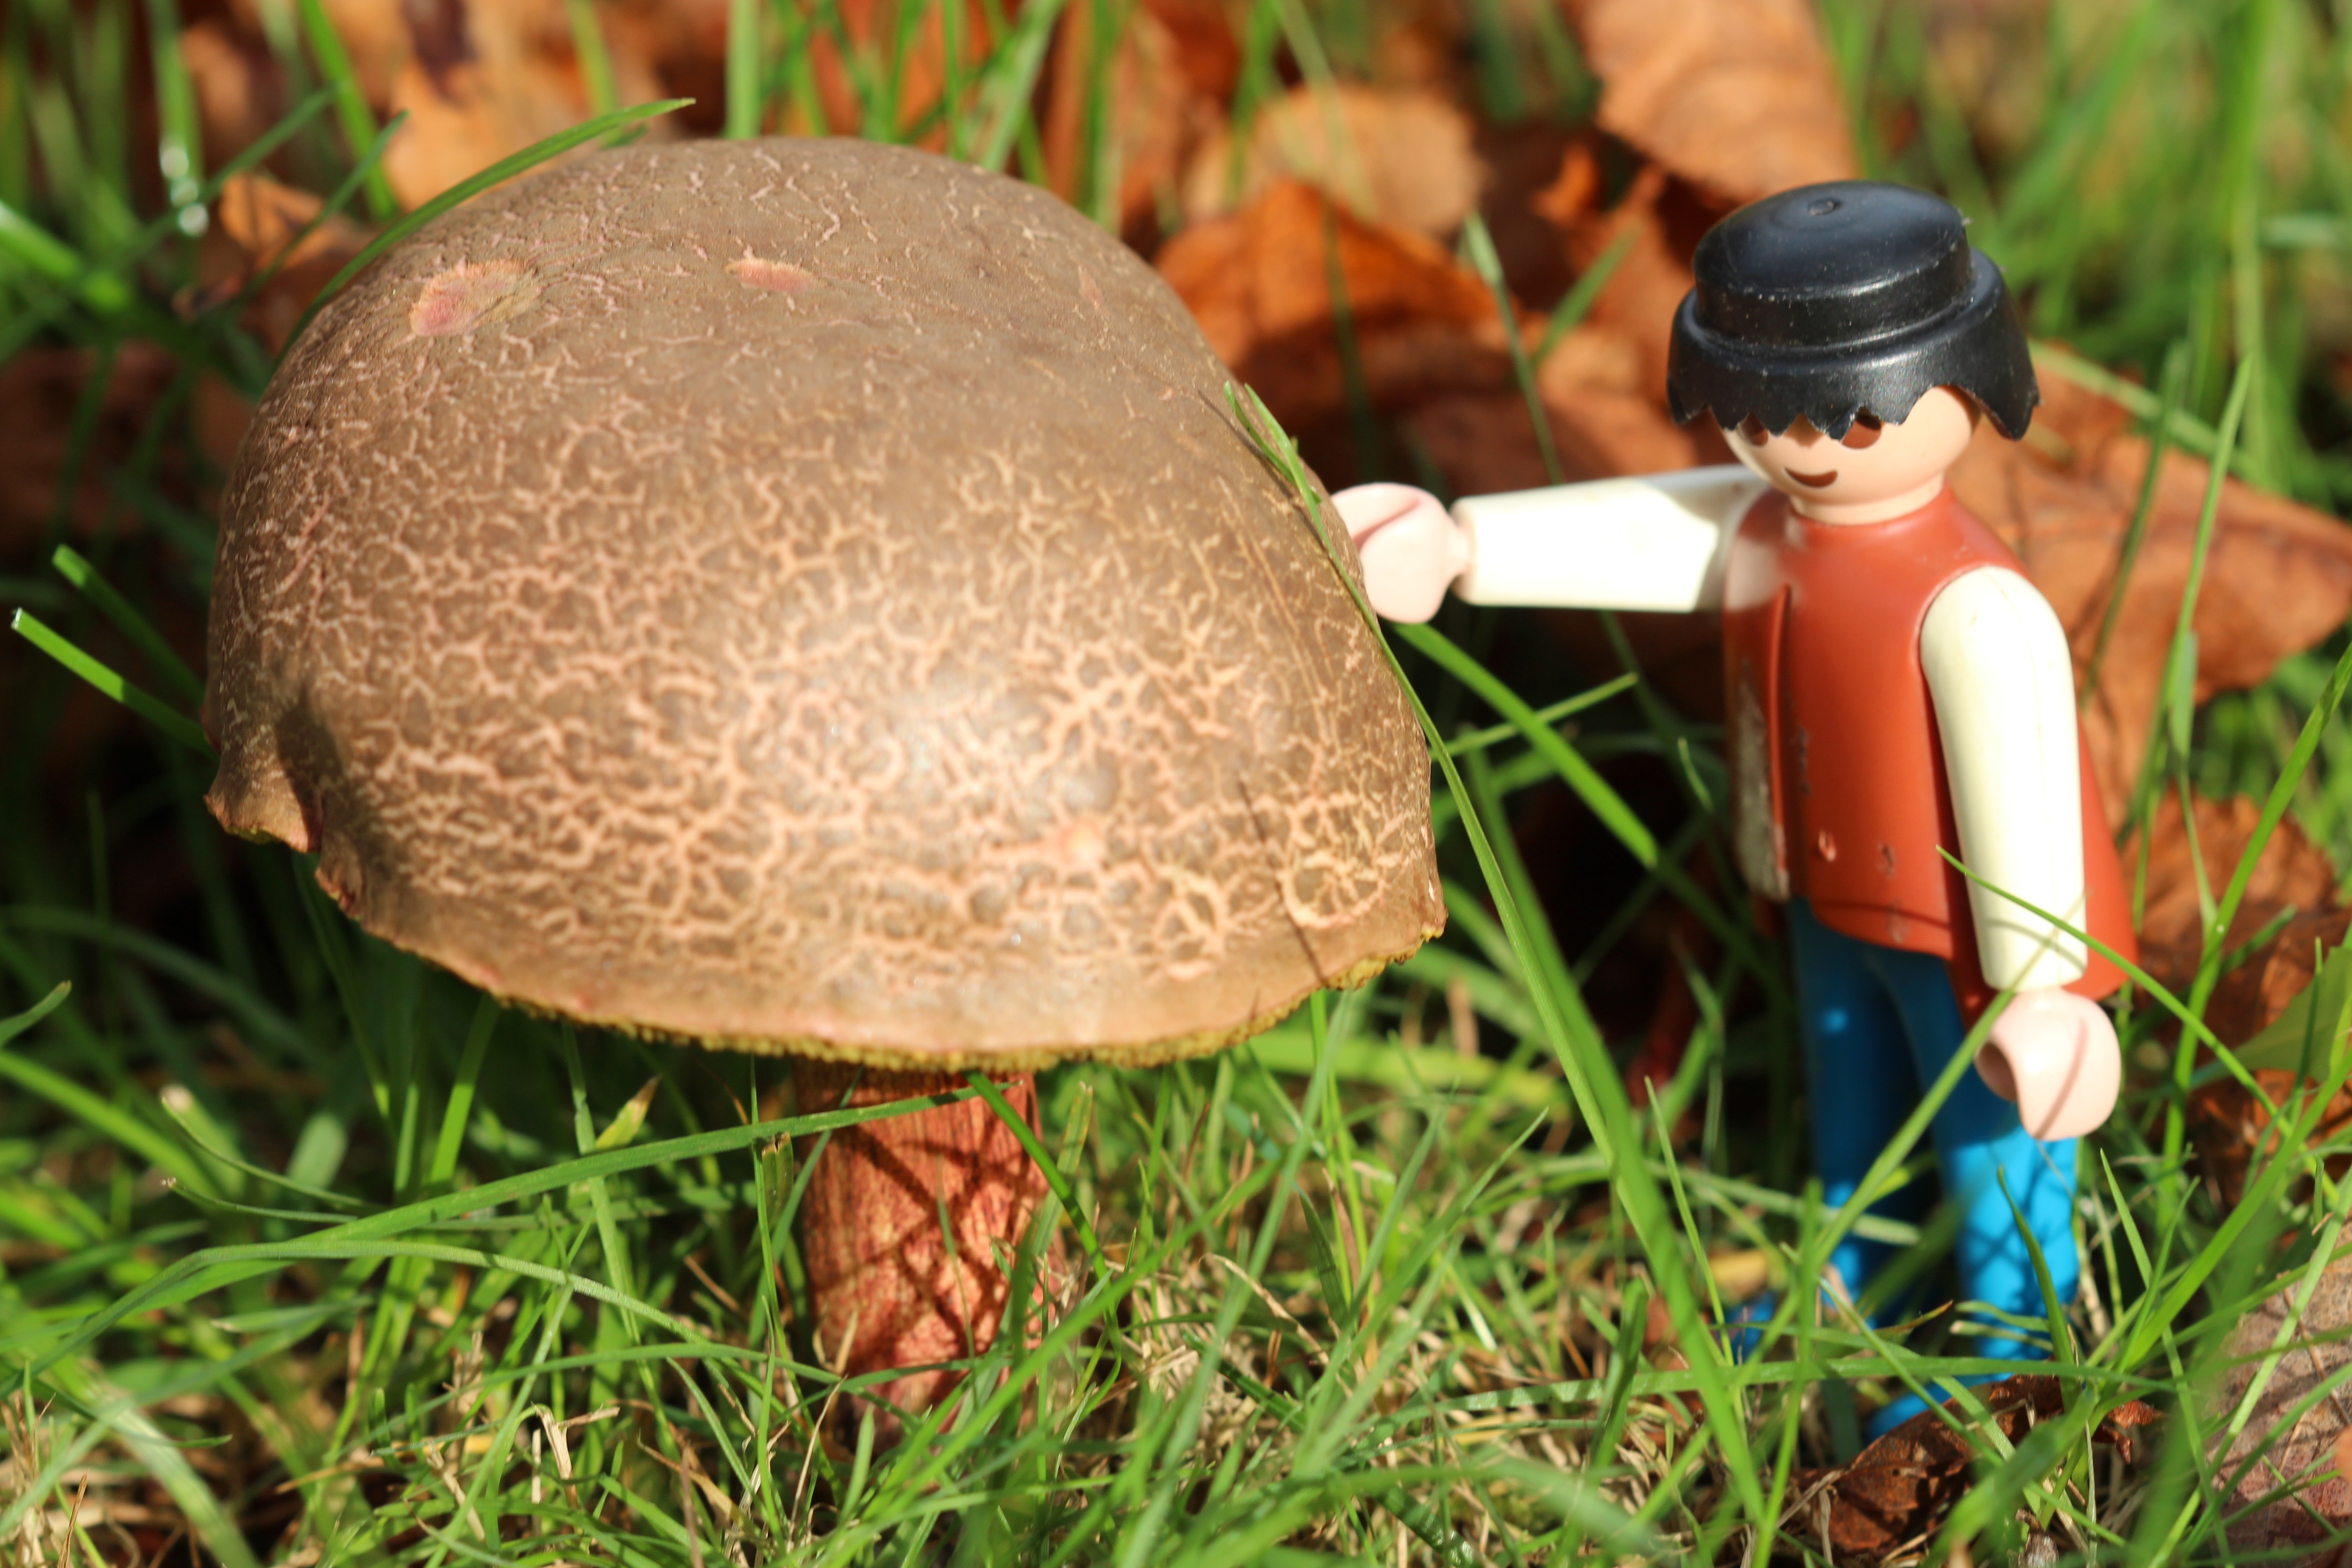
grass, lawn, autumn, soil, mushroom, miniature, playmobil, fungus, woodland, bolete, males, edible mushroom, penny bun